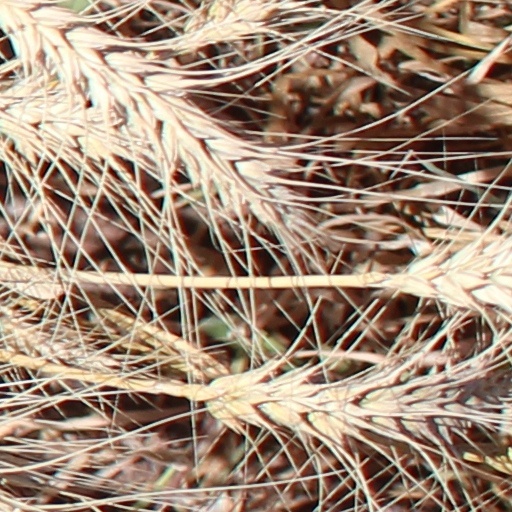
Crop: wheat